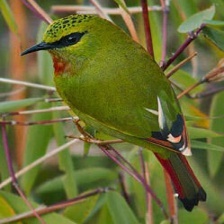
Species: FIRE TAILLED MYZORNIS
Scientific name: MYZORNIS PYRRHOURA